Arabic hip-hop

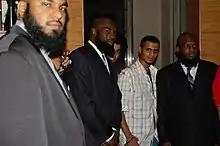
Klash with Loon (rapper) in Jeddah

Hip hop emerged in the Kingdom of Saudi Arabia around 2003 as an online community of rappers sharing their work and competing for fans. A rapper named Klash became infamous for his allegedly racist lyrics. Klash and his friends initially focused on social issues such as unemployment and nepotism. It was common for groups of teenage and young adult friends, or "gangs", to produce music on these themes.